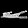
Label: Sandal